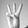
ASL letter: W